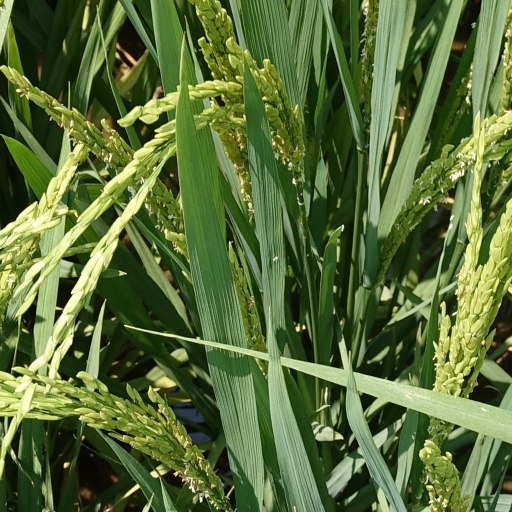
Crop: rice